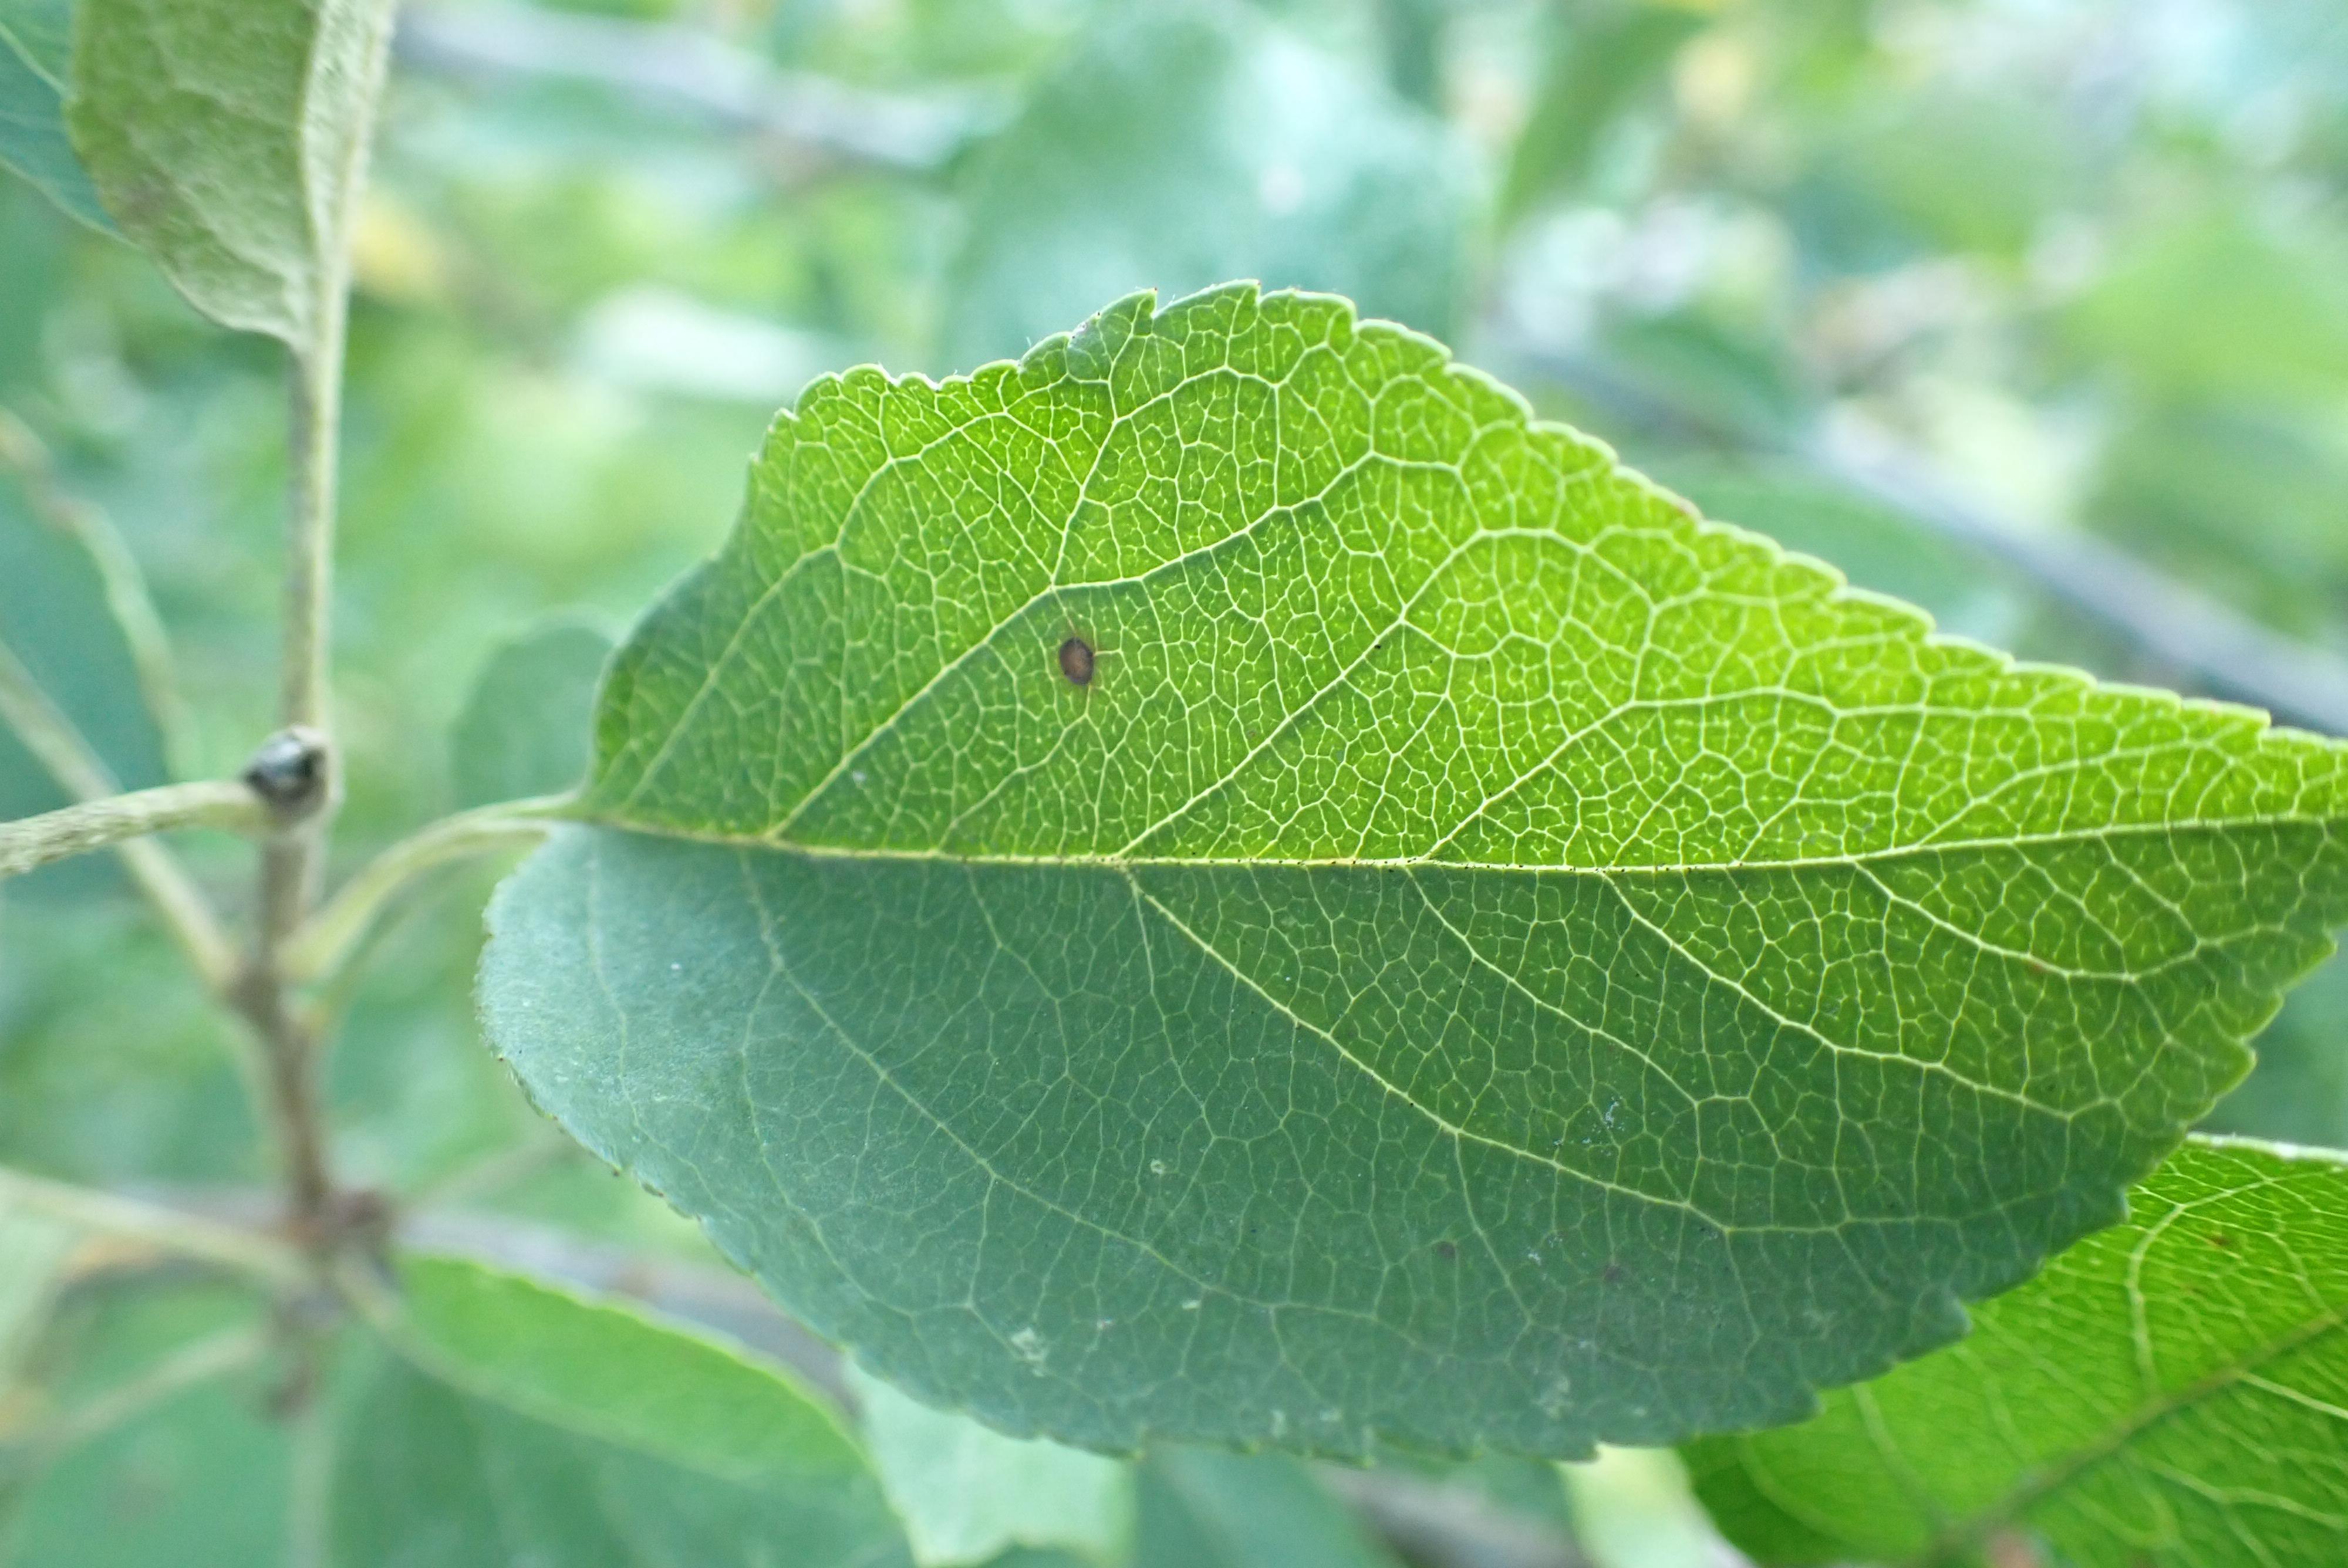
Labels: frog_eye_leaf_spot